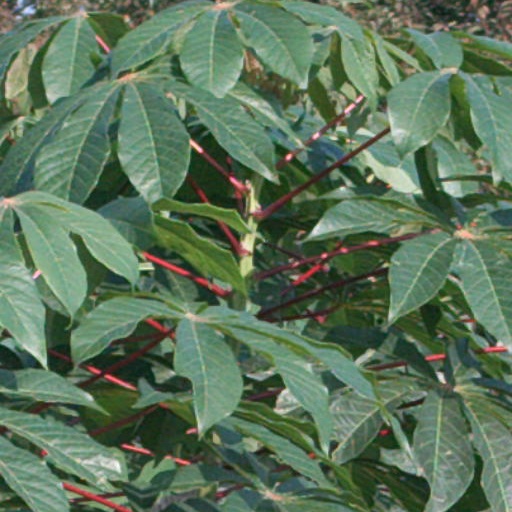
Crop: cassava